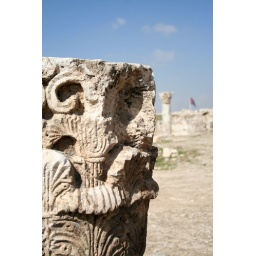
Roman columns with the gigantic Jordanian Flag flying over Amman.